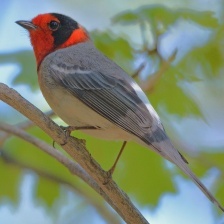
Species: RED FACED WARBLER
Scientific name: CARDELLINA RUBRIFRONS